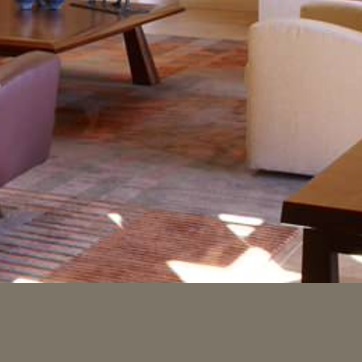
Material: carpet